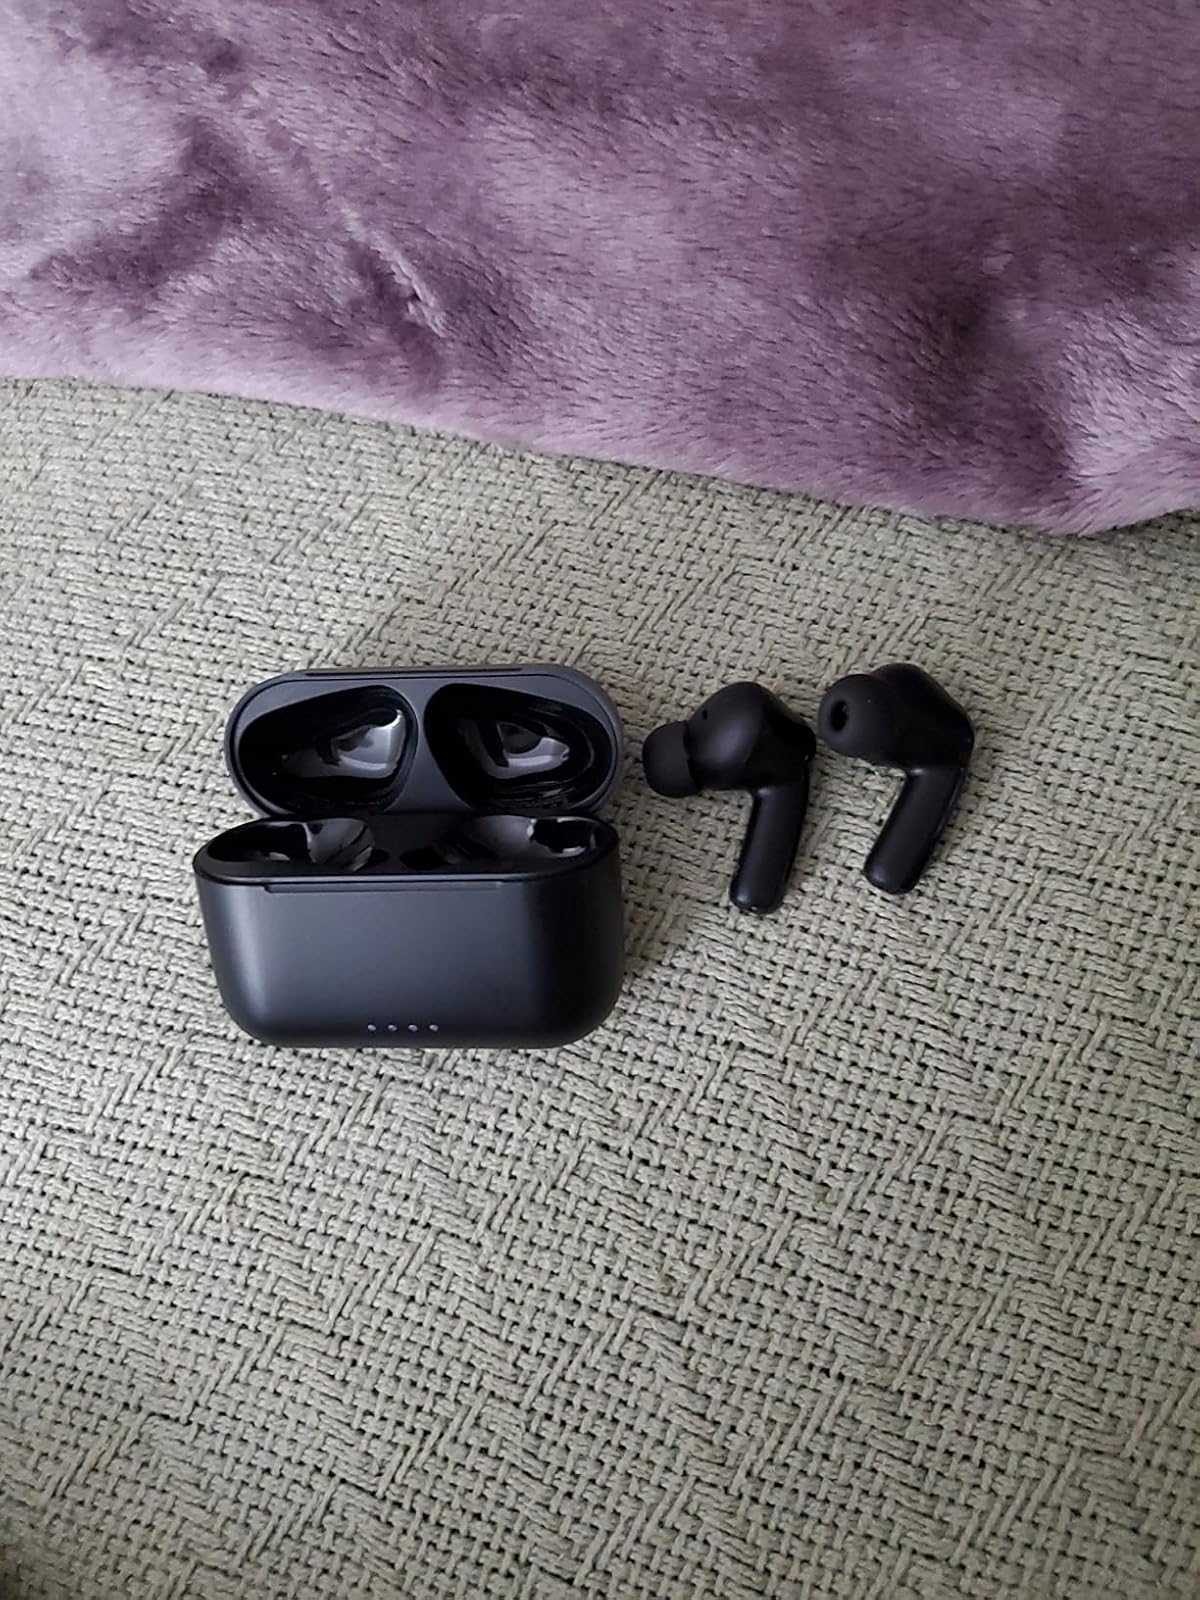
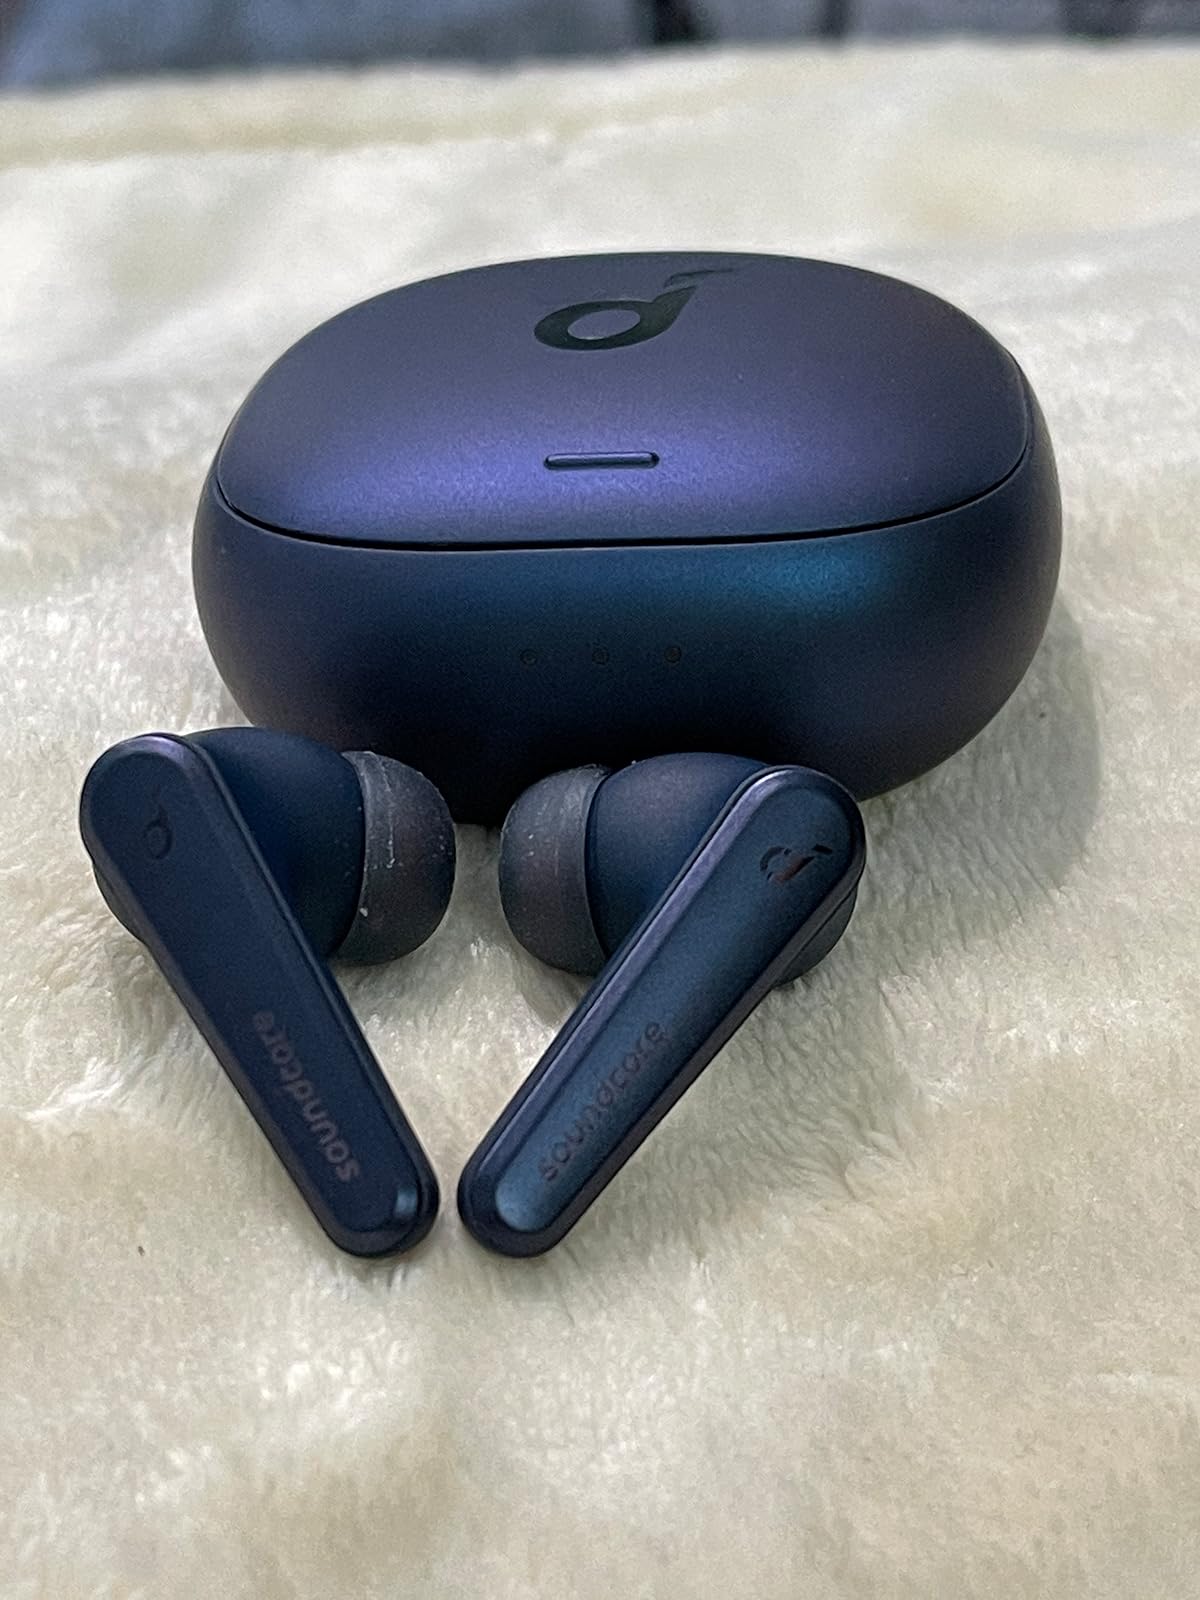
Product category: earbuds
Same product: no